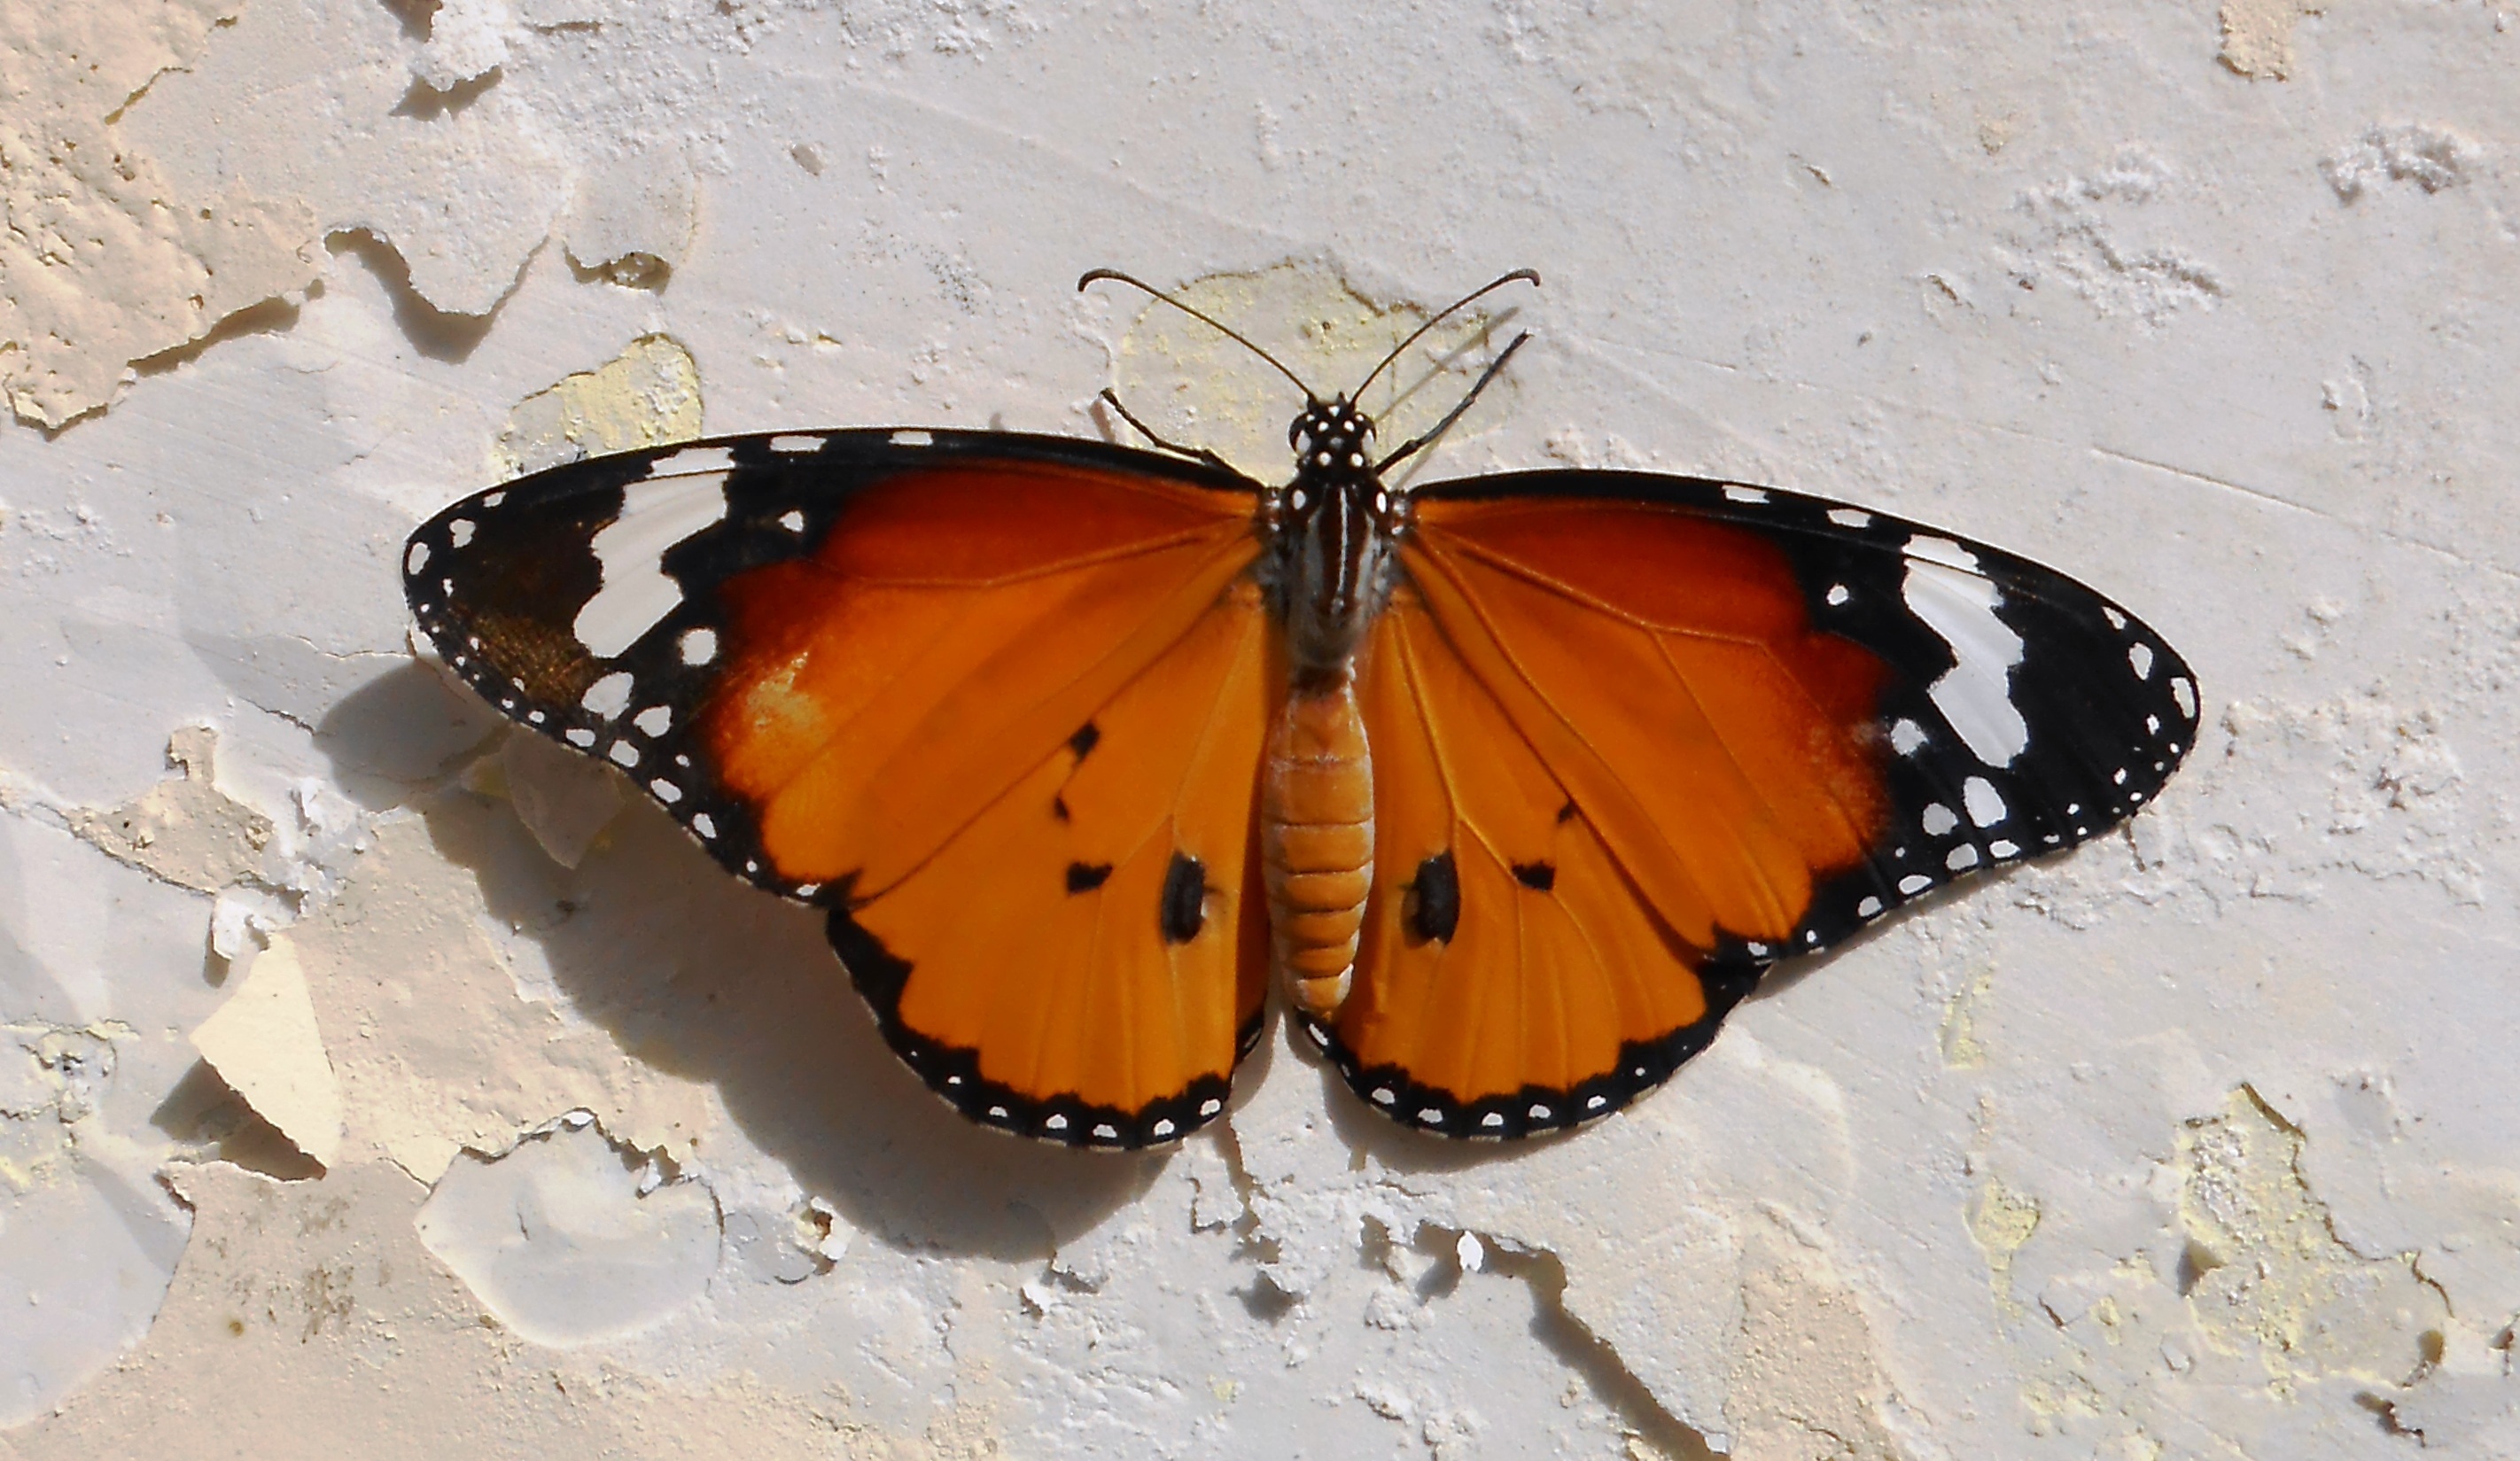
landscape, nature, outdoor, wing, white, petal, view, animal, wall, summer, wildlife, wild, environment, antenna, orange, spring, insect, butterfly, black, colorful, garden, fauna, world, invertebrate, monarch butterfly, living, earth, lovely, vivid, decorative, wings, wallpaper, creature, amazing, real, elegant, delicate, saffron, fragile, gorgeous, unique, adult, bottom, arthropod, pollinator, moths and butterflies, colias